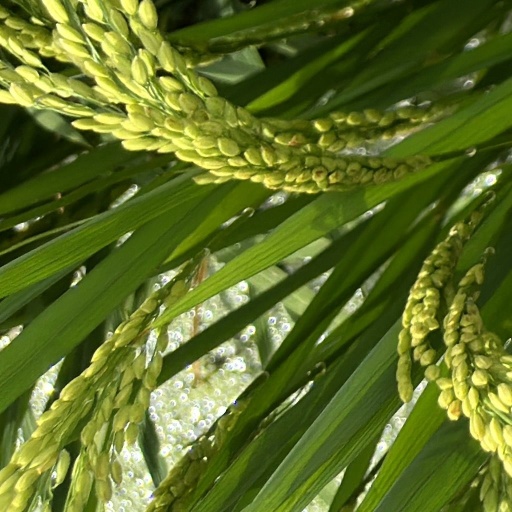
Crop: rice